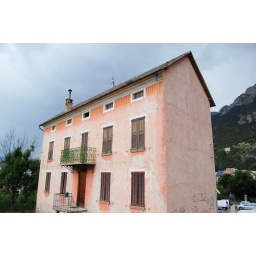
This lovely old hostel building sits right by the river in Jausiers.